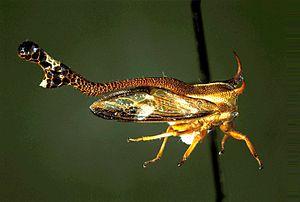
Le genre Heteronotus rassemble des insectes hémiptères de la famille des Membracidae dont les espèces présentent un prothorax et une carène pronotale prolongés en appendice prothoracique également dénommé casque développé en formes anomales.